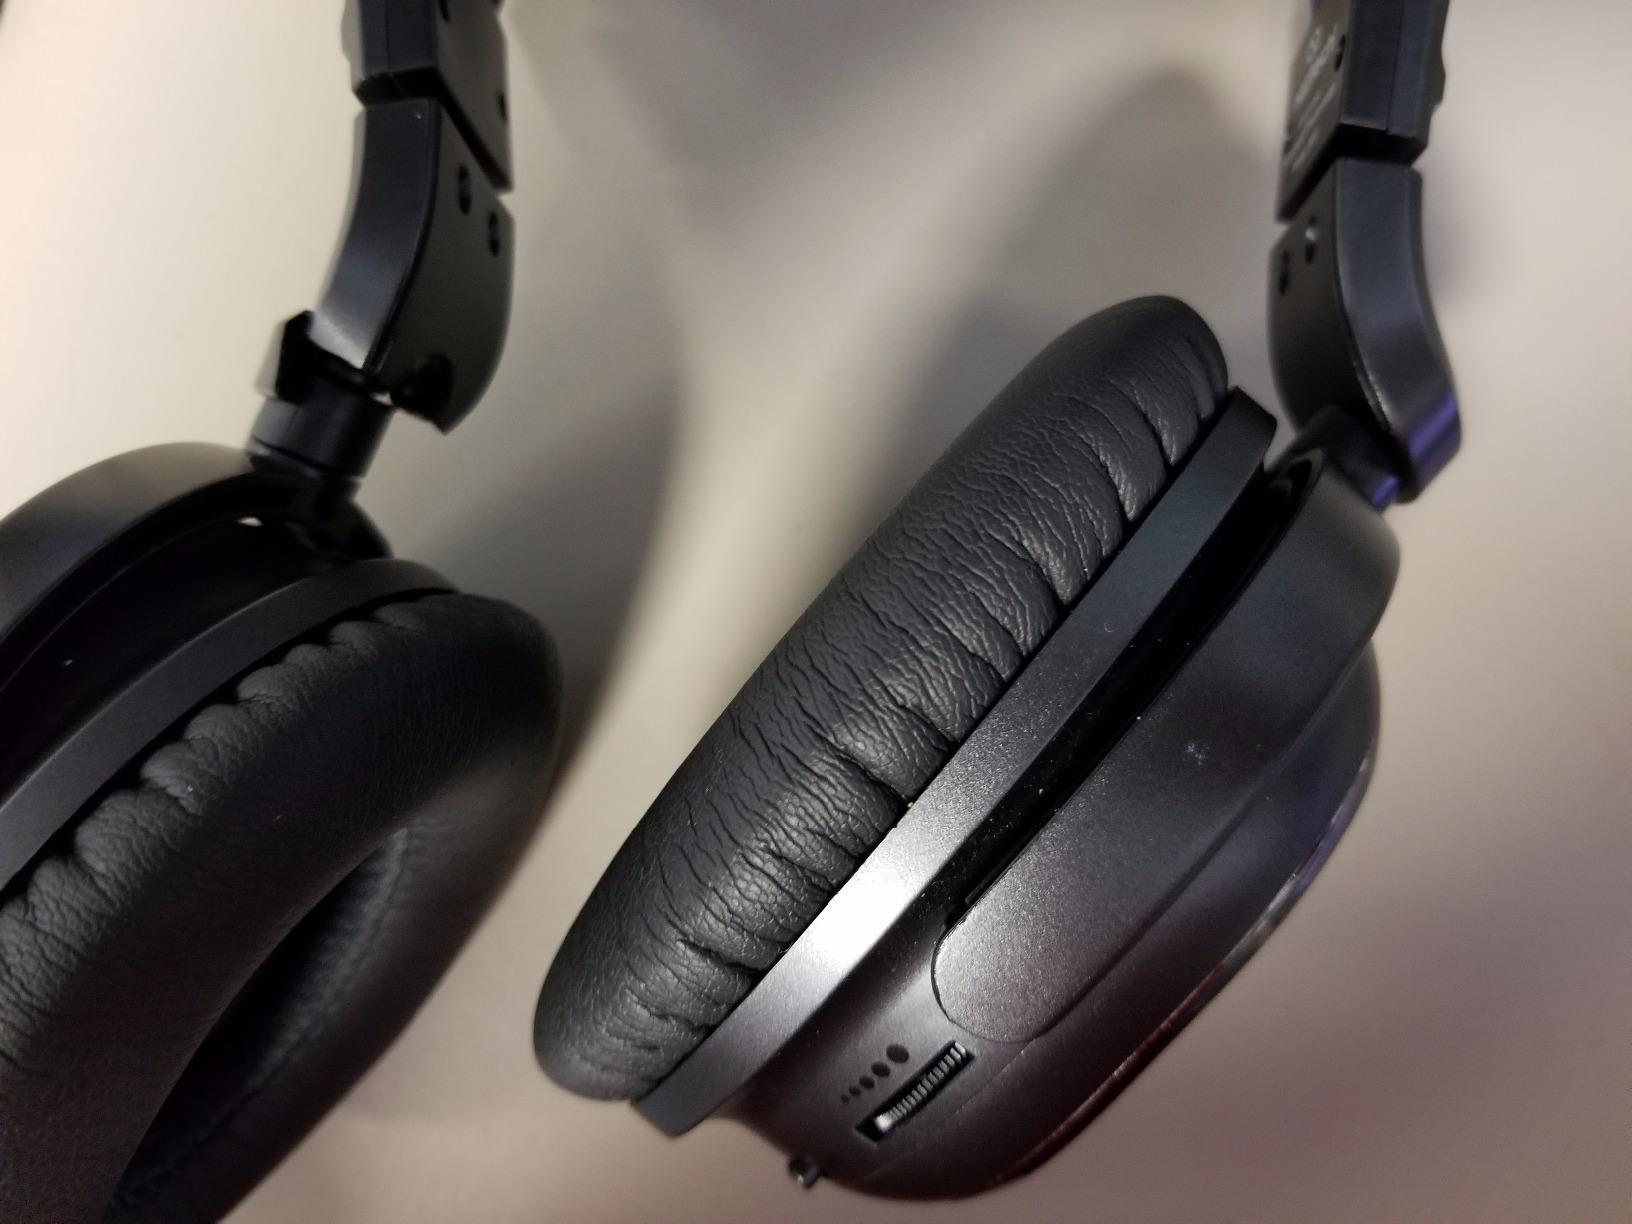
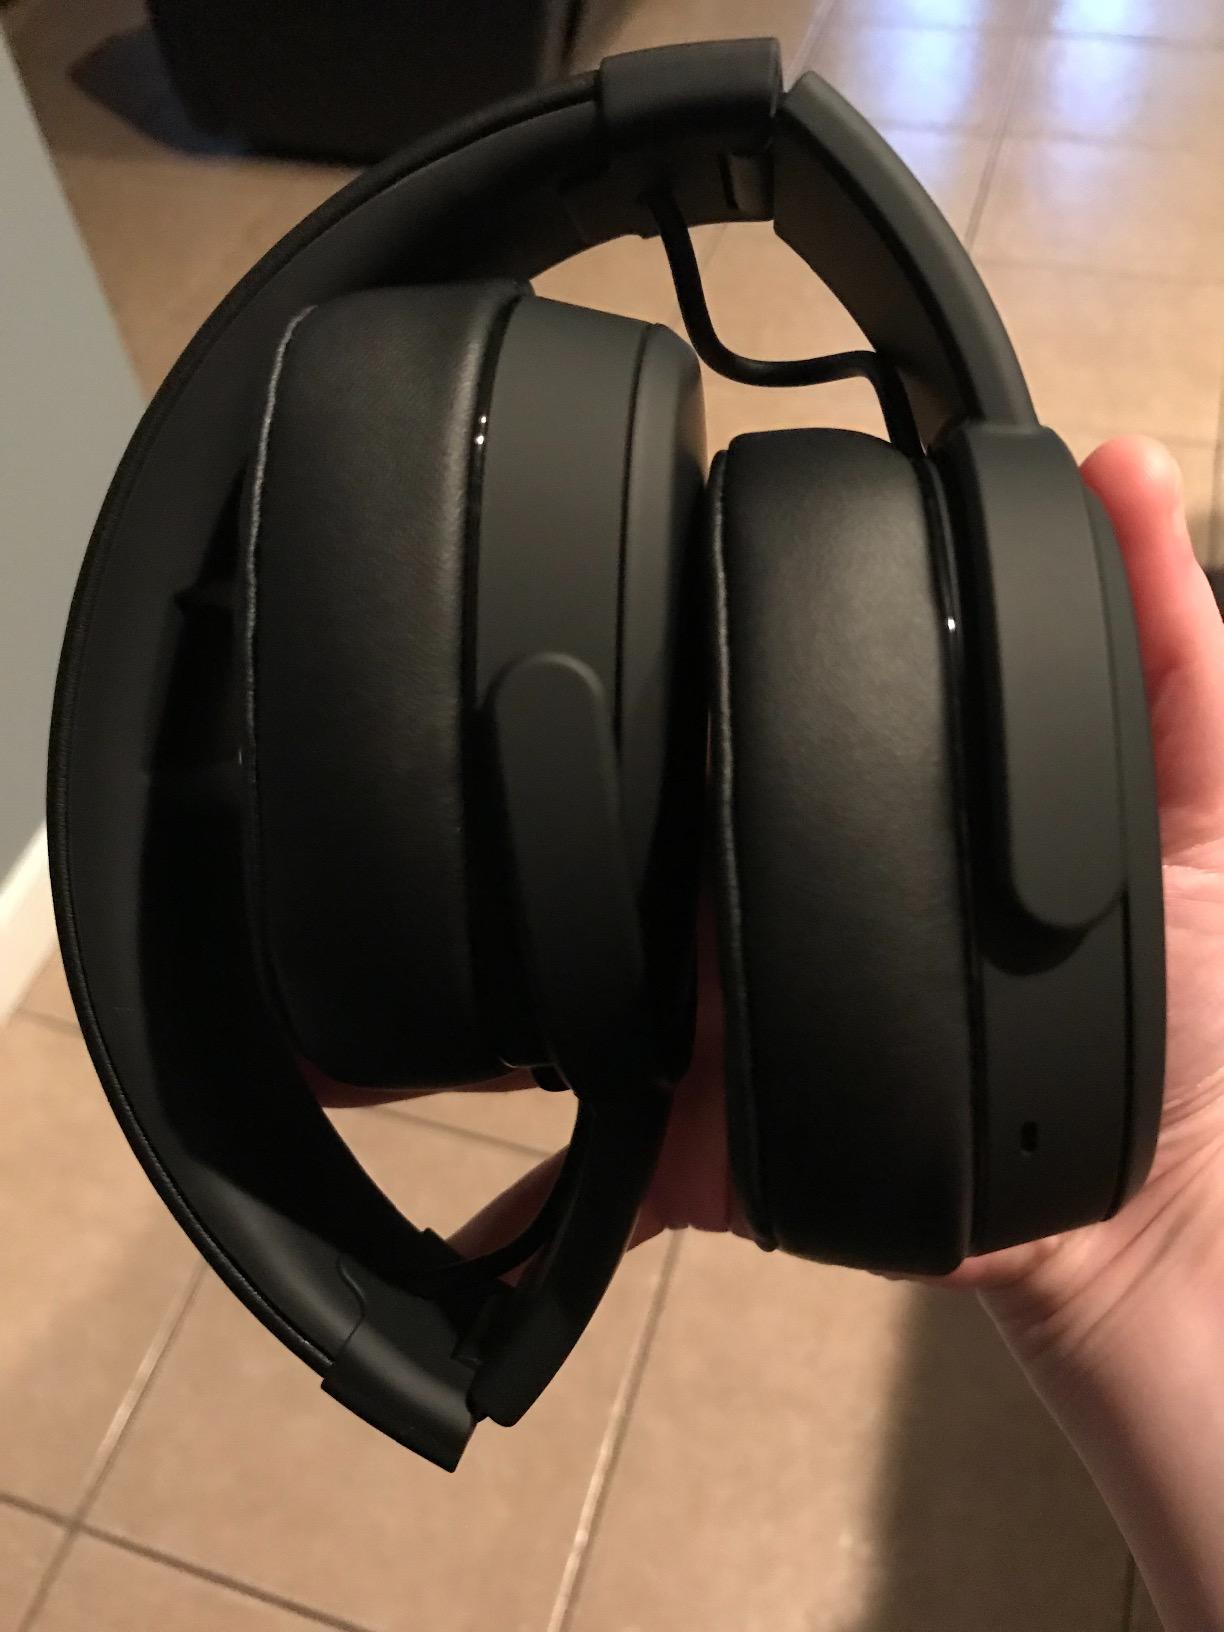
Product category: headphones
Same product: no